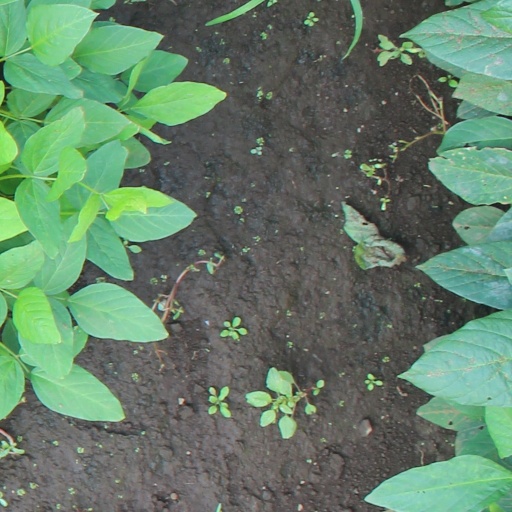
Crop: soybean